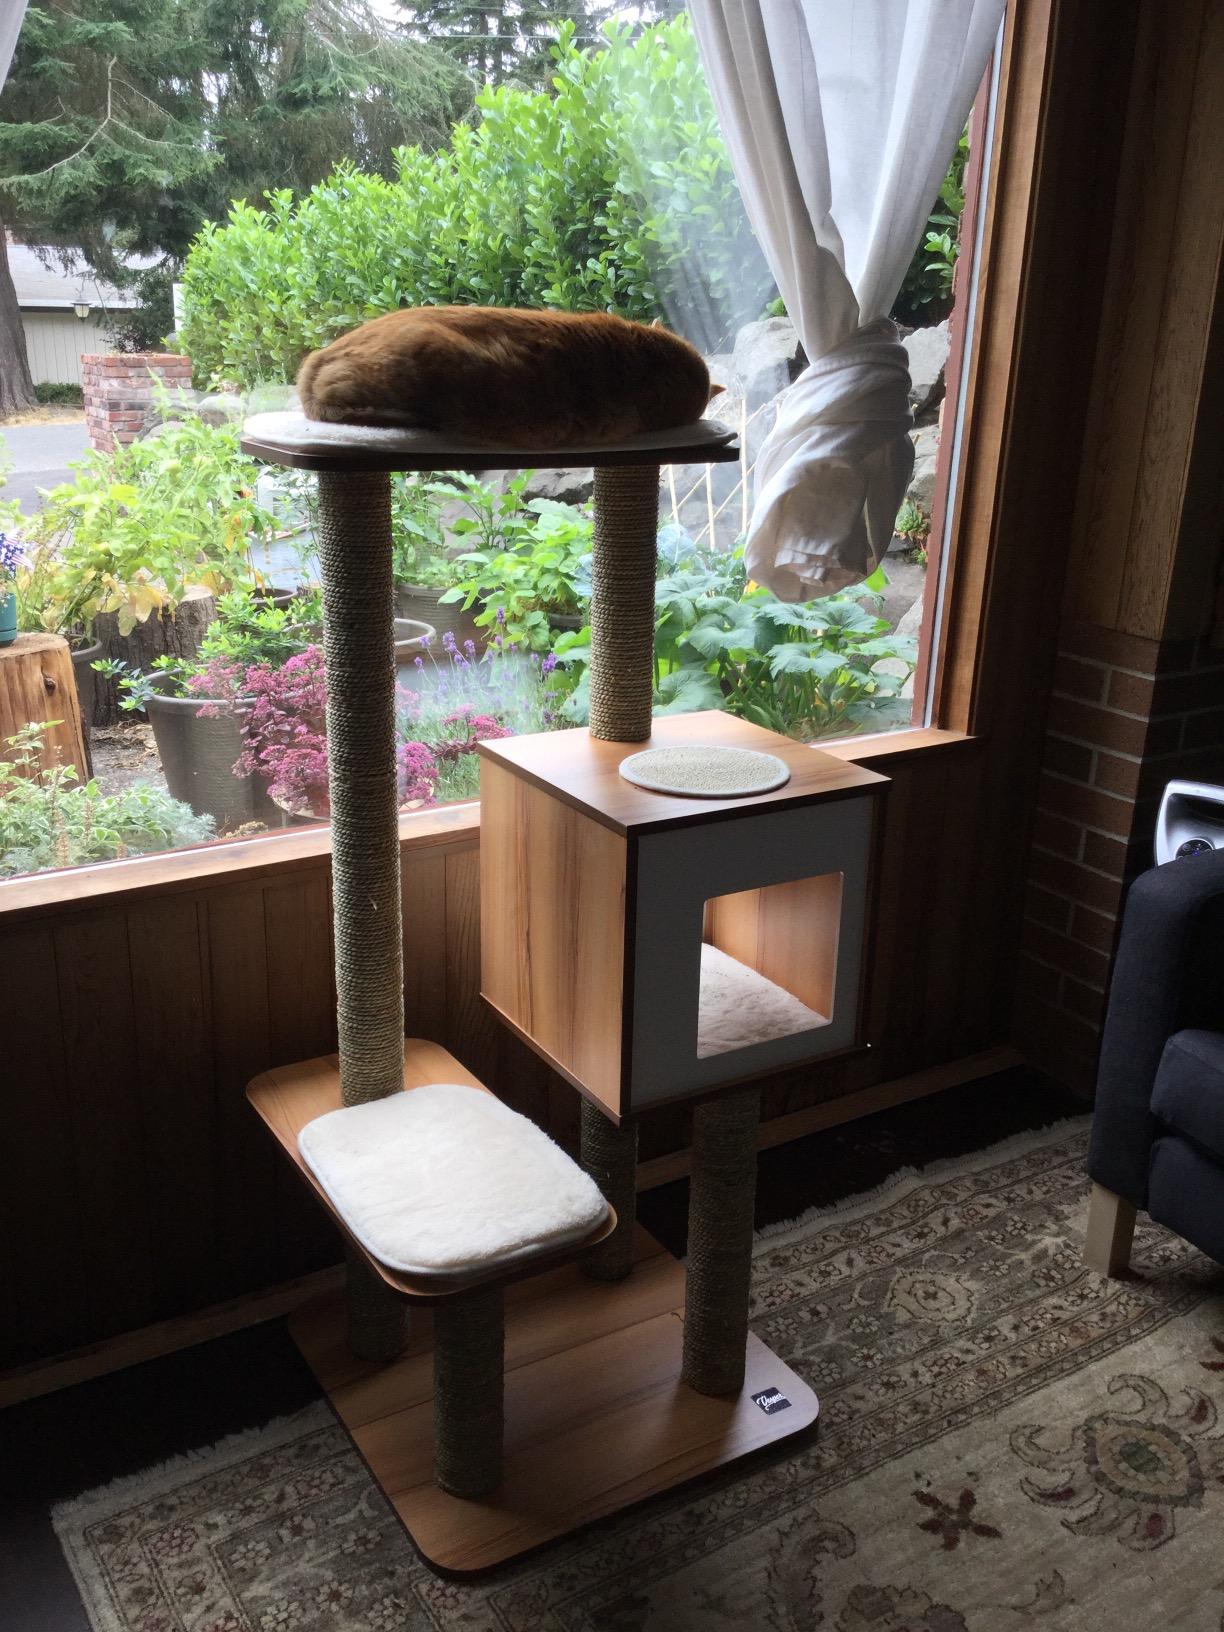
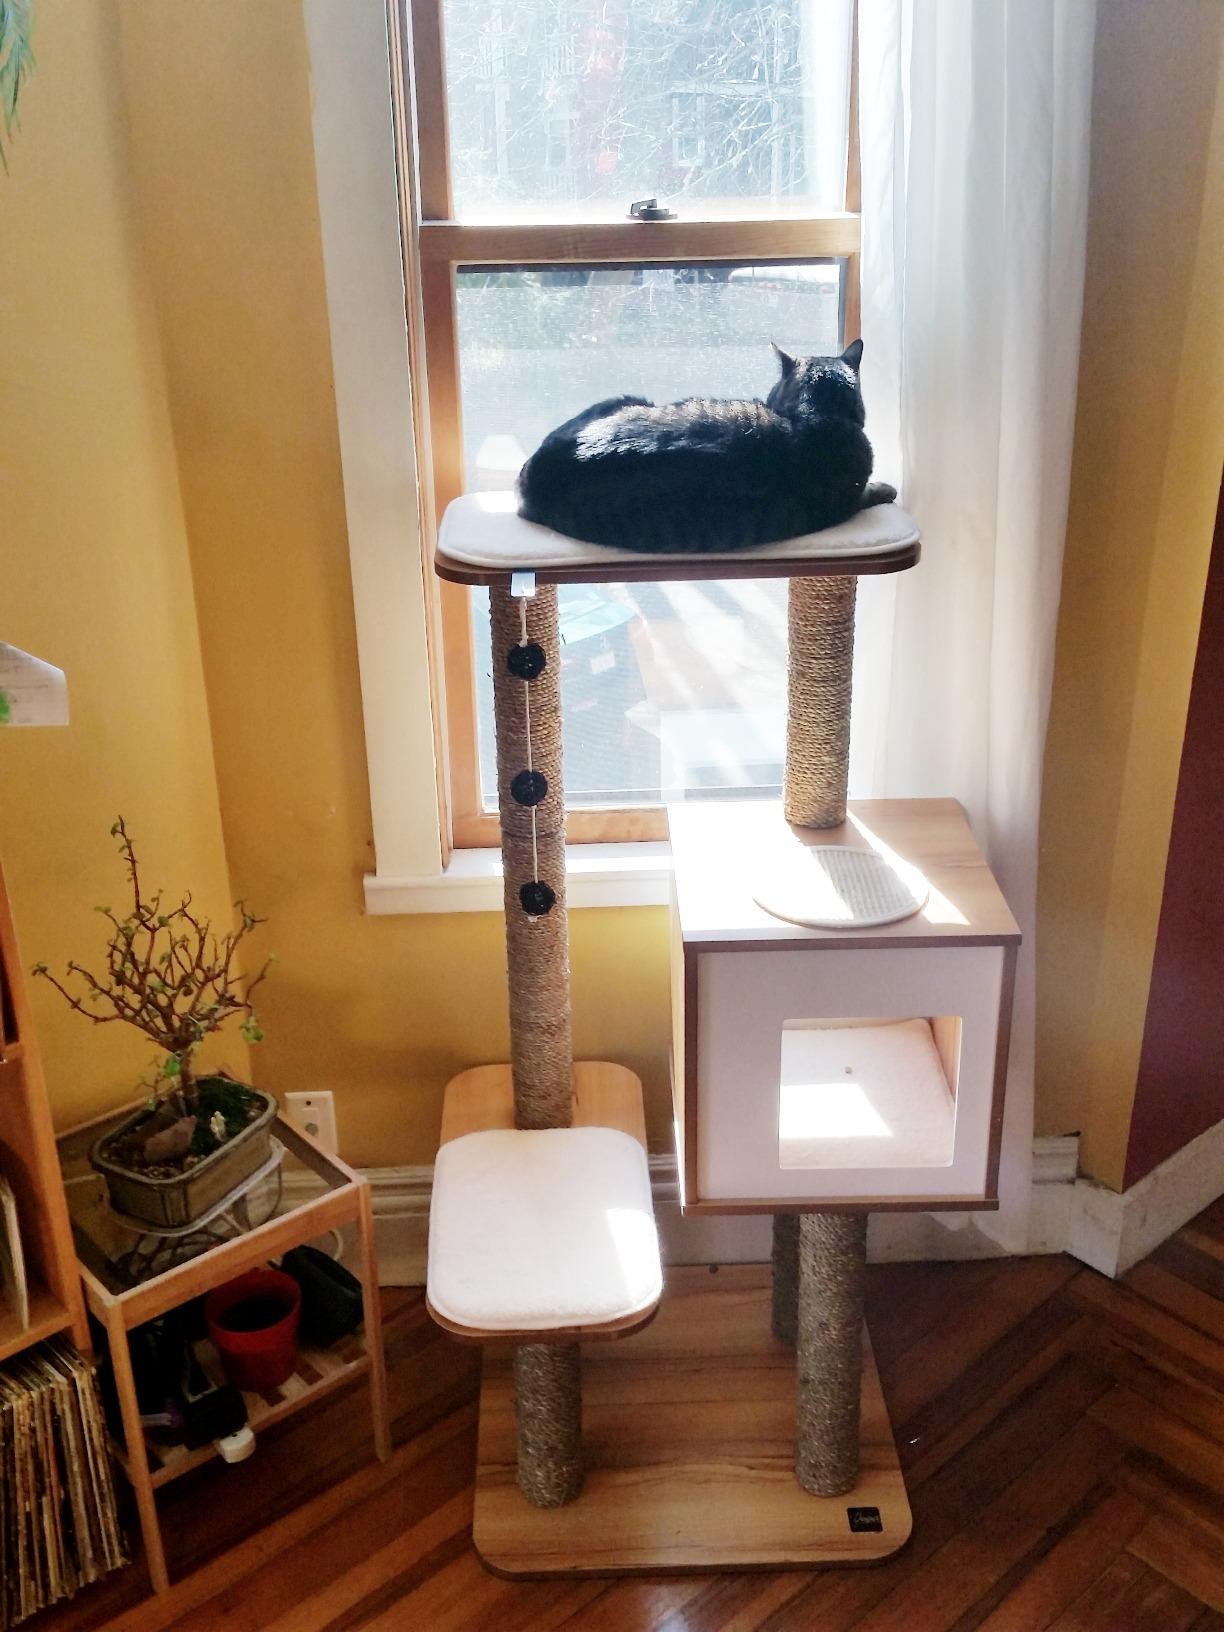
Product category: items_cat tree
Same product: yes